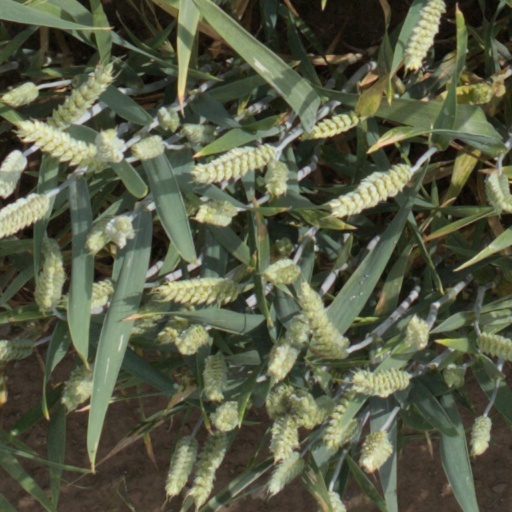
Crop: wheat